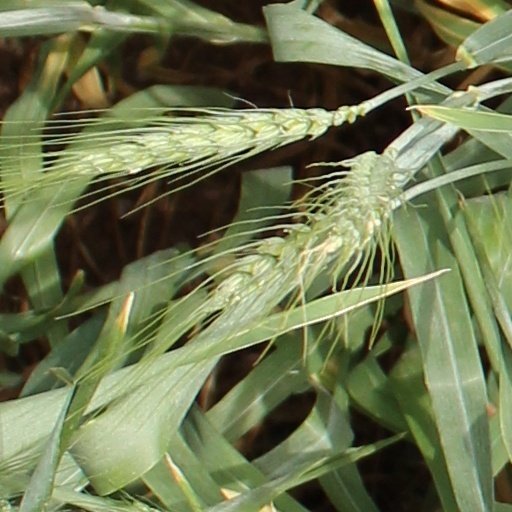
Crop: wheat